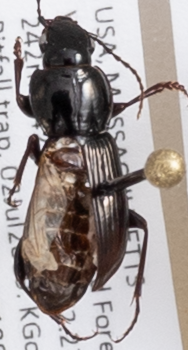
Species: Pterostichus pensylvanicus
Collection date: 2019-07-02
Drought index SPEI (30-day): -0.26
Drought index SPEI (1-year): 2.09
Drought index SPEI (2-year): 2.09